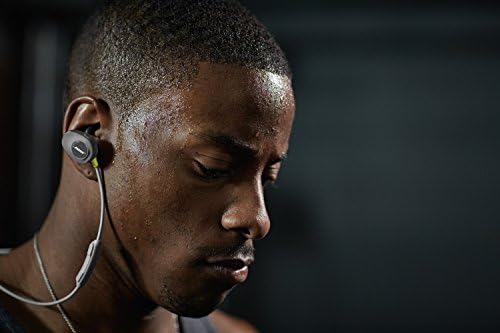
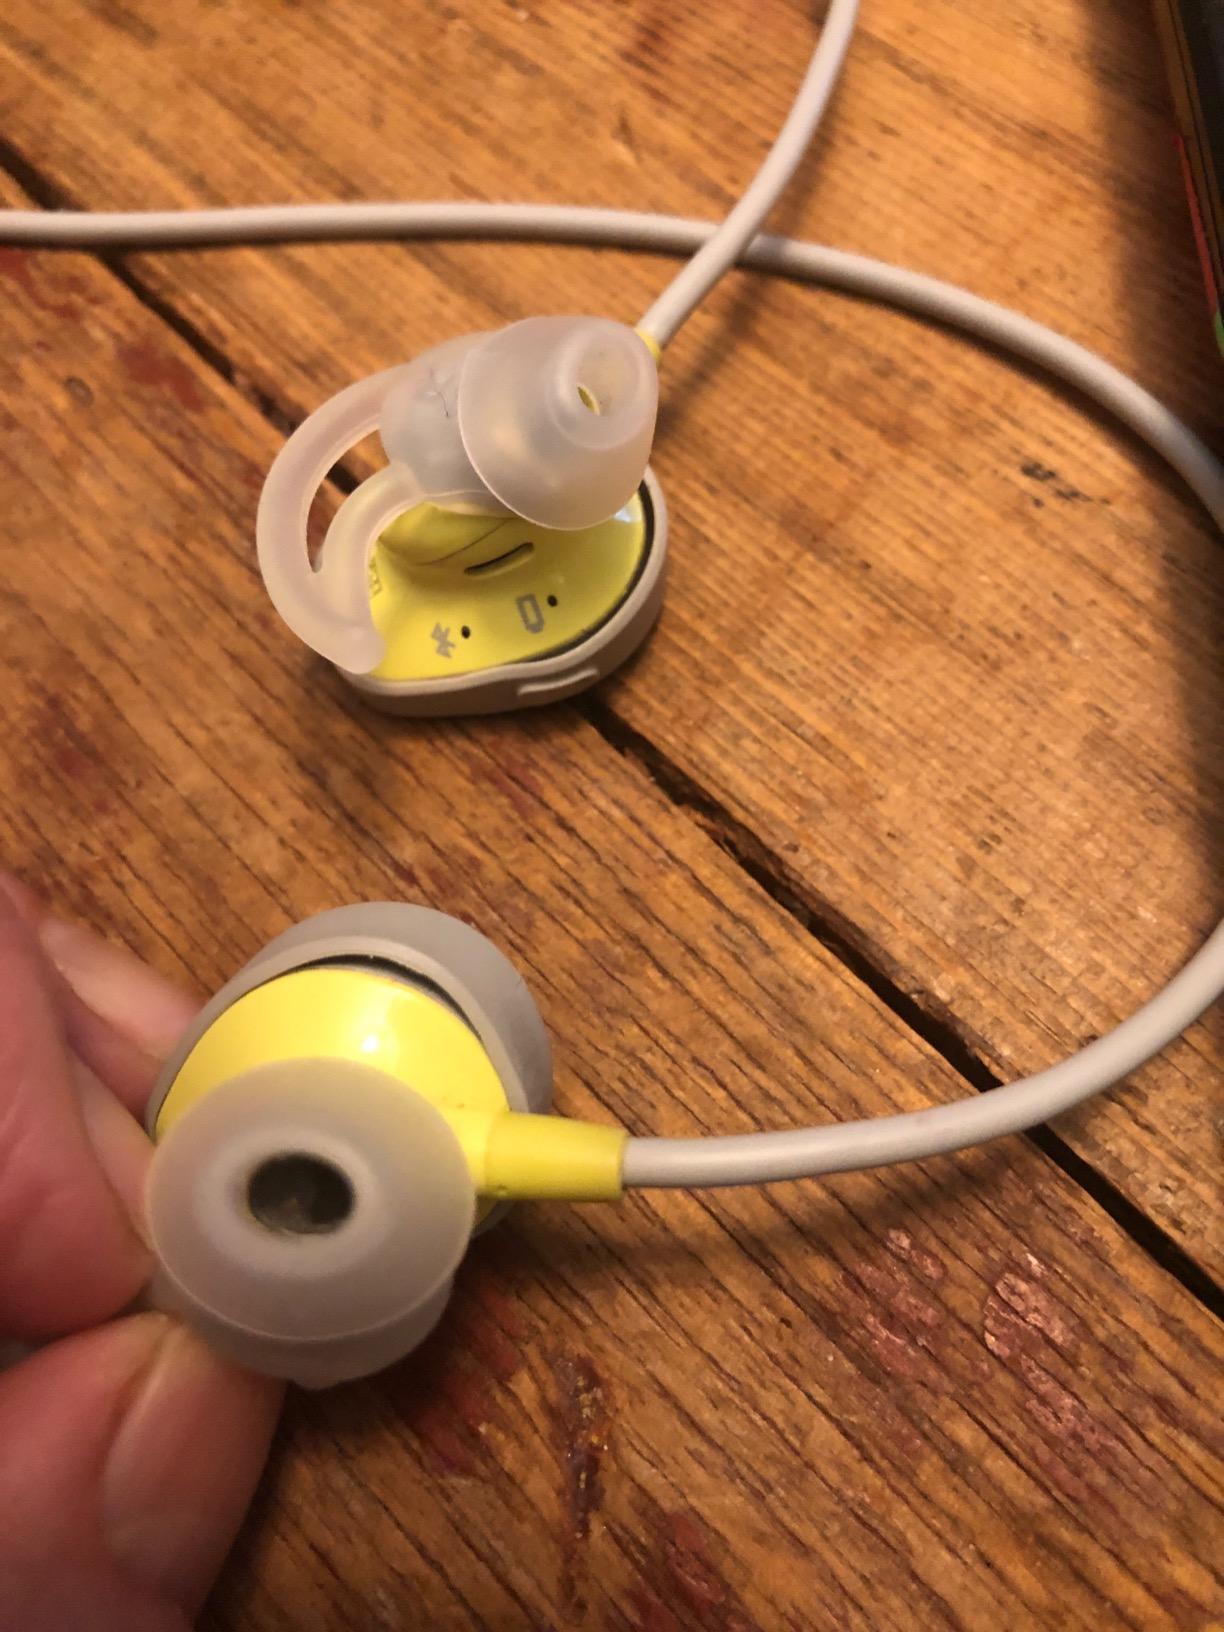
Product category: headphones
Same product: yes